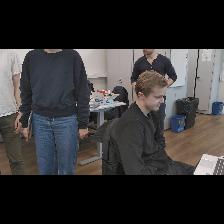
Label: Human